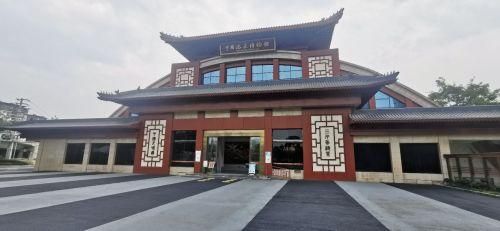
地标名称：中国泡菜博物馆
所在城市：眉山市·东坡区